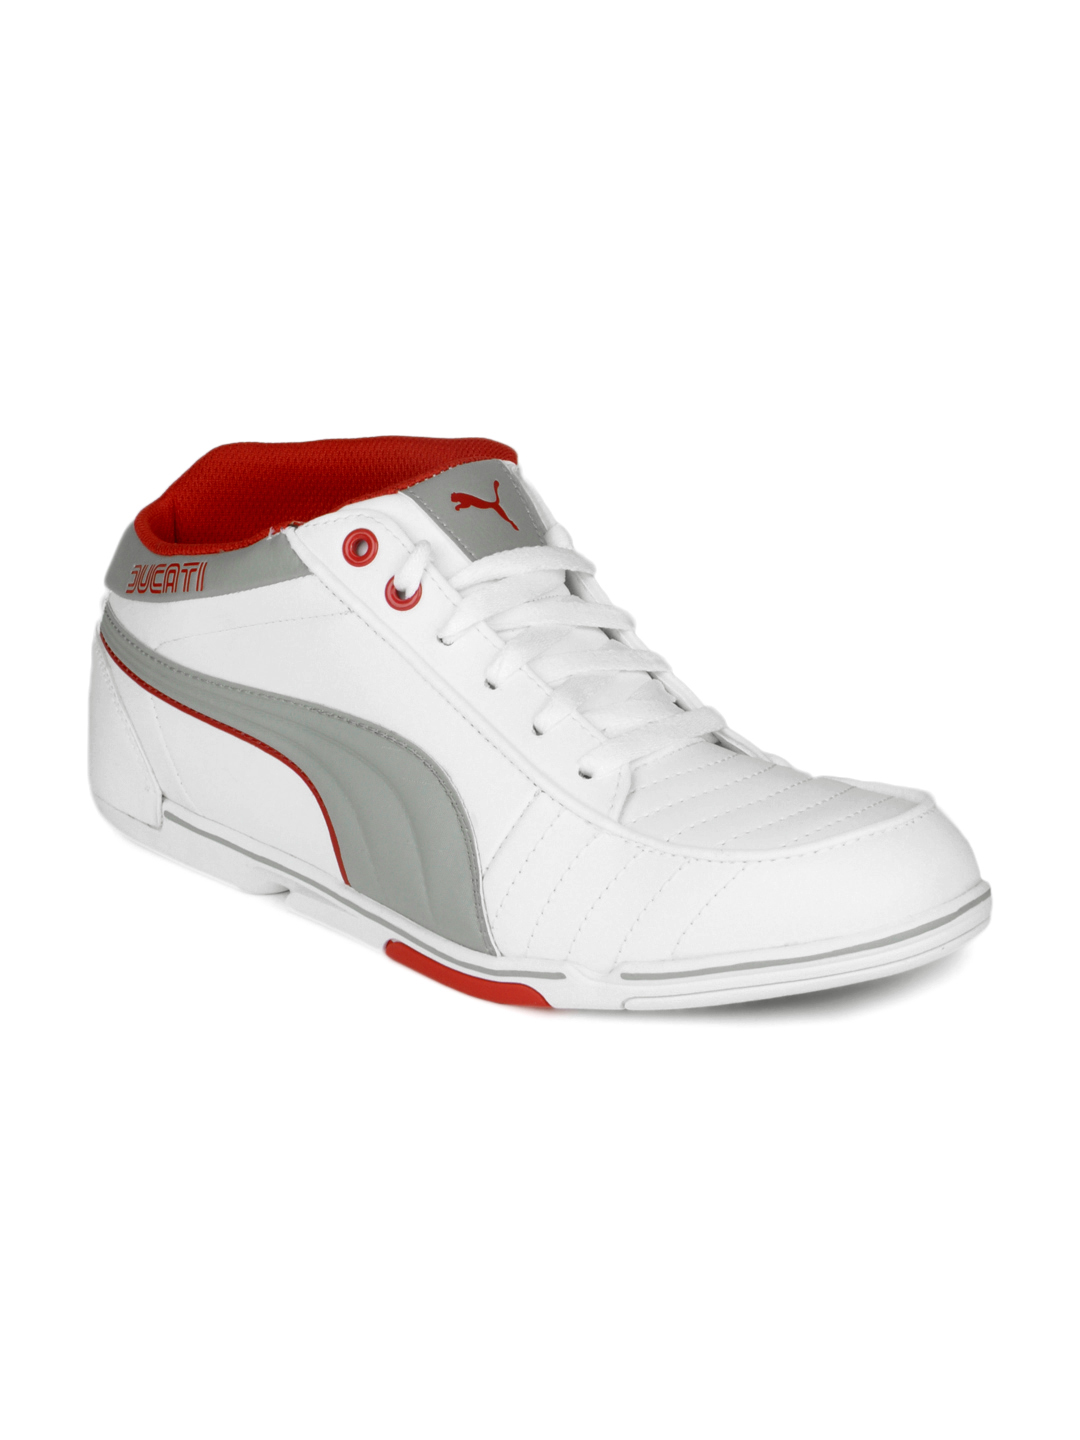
Puma Men White Mid Ducati Shoes
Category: Footwear / Shoes / Casual Shoes
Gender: Men
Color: White
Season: Summer 2010
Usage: Casual